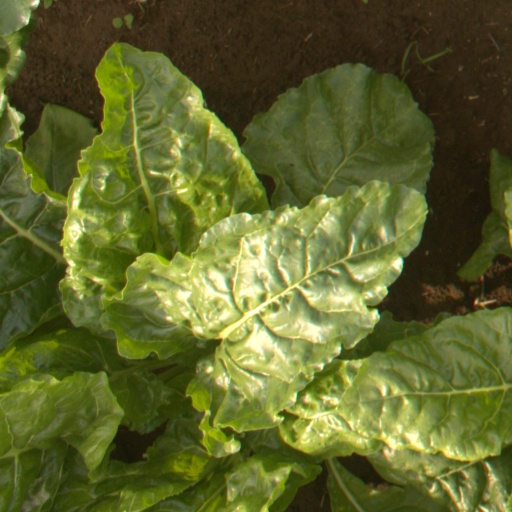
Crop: sugar beet